Hornet

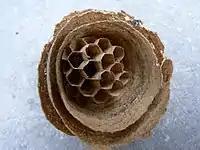
The structure of an incipient nest

In "V. crabro", the nest is founded in spring by a fertilized female known as the queen. She generally selects sheltered places such as dark, hollow tree trunks. She first builds a series of cells (up to 50) out of chewed tree bark. The cells are arranged in horizontal layers named combs, each cell being vertical and closed at the top. An egg is then laid in each cell. After 5–8 days, the egg hatches. Over the following two weeks, the larva progresses through five stages of development. During this time, the queen feeds it a protein-rich diet of insects. Then, the larva spins a silk cap over the cell's opening, and during the next two weeks, transforms into an adult, a process called metamorphosis. The adult then eats its way through the silk cap. This first generation of workers, invariably females, now gradually undertakes all the tasks formerly carried out by the queen (foraging, nest building, taking care of the brood, etc.) with the exception of egg-laying, which remains exclusive to the queen.